Timeline of the Suez Crisis

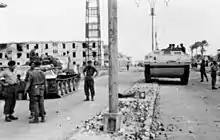
A British link up between the 3rd Battalion, The Parachute Regiment, and the Commandos at the Coast Guard barracks in Port Said. The paratroopers have with them a captured SU-100 tank destroyer, and the Commandos a Buffalo amphibious assault vehicle.

British Royal Marines of No. 45 Commando assaulted by helicopter, meeting stiff resistance, with shore batteries striking several helicopters, while friendly fire from British carrier-borne aircraft also mistakenly hit 45 Commando and HQ. One Marine was killed and 15 wounded when a carrier-based Wyvern mistakenly fired into a concentration of Marines. The helicopter-borne assault of 45 Commando was the first time helicopters were used by British forces to lift men directly into a combat zone. Lieutenant Colonel Norman Tailyour, who was leading 45 Commando was landed by mistake in a stadium still under Egyptian control resulting in a very hasty retreat. Street fighting and house clearing, with strong opposition from well-entrenched Egyptian sniper positions, caused further casualties. Most Egyptian soldiers now wore civilian clothing and operated in small groups, but remained organized. Civilians who took up arms as guerrillas were organized into eight groups with five additional groups joining them from outside the city. The Egyptians were gradually pushed back as the British took key objectives.